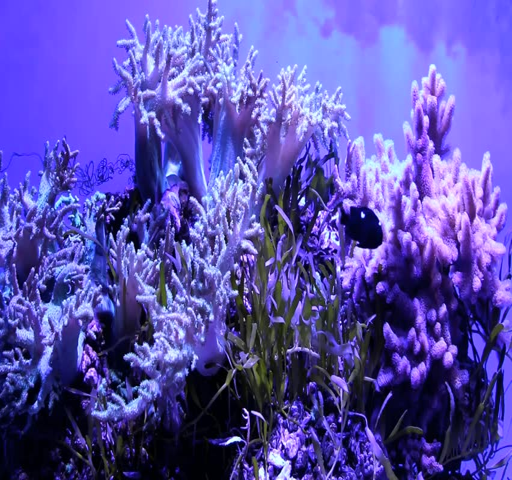
the characteristics of coral : coral species are invertebrates .